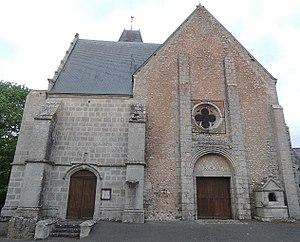
église Saint-Sébastien de Baignolet, façade occidentale avec le bas-côté nord ajouté au XVe s à gauche et le pignon roman avec ce portail à arcature de plein cintre et tympan à opus reticulatum et ce magnifique bénitier externe à droite, Eure-et-Loir, France.
Cet article recense les monuments historiques d'Eure-et-Loir, en France.
Baignolet est une ancienne commune française située dans le département d'Eure-et-Loir en région Centre-Val de Loire, devenue le 1ᵉʳ janvier 2016 une commune déléguée au sein de la commune nouvelle d'Éole-en-Beauce.